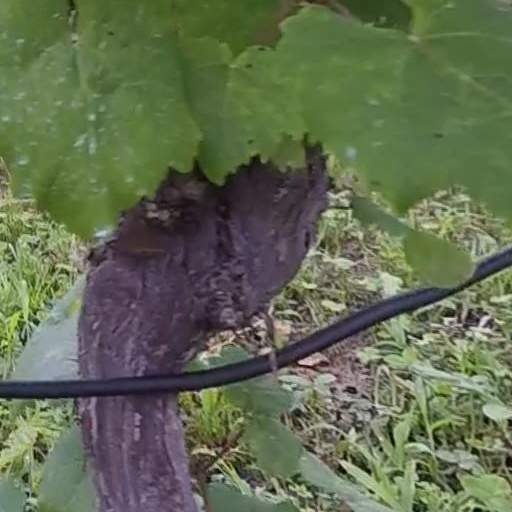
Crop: grape